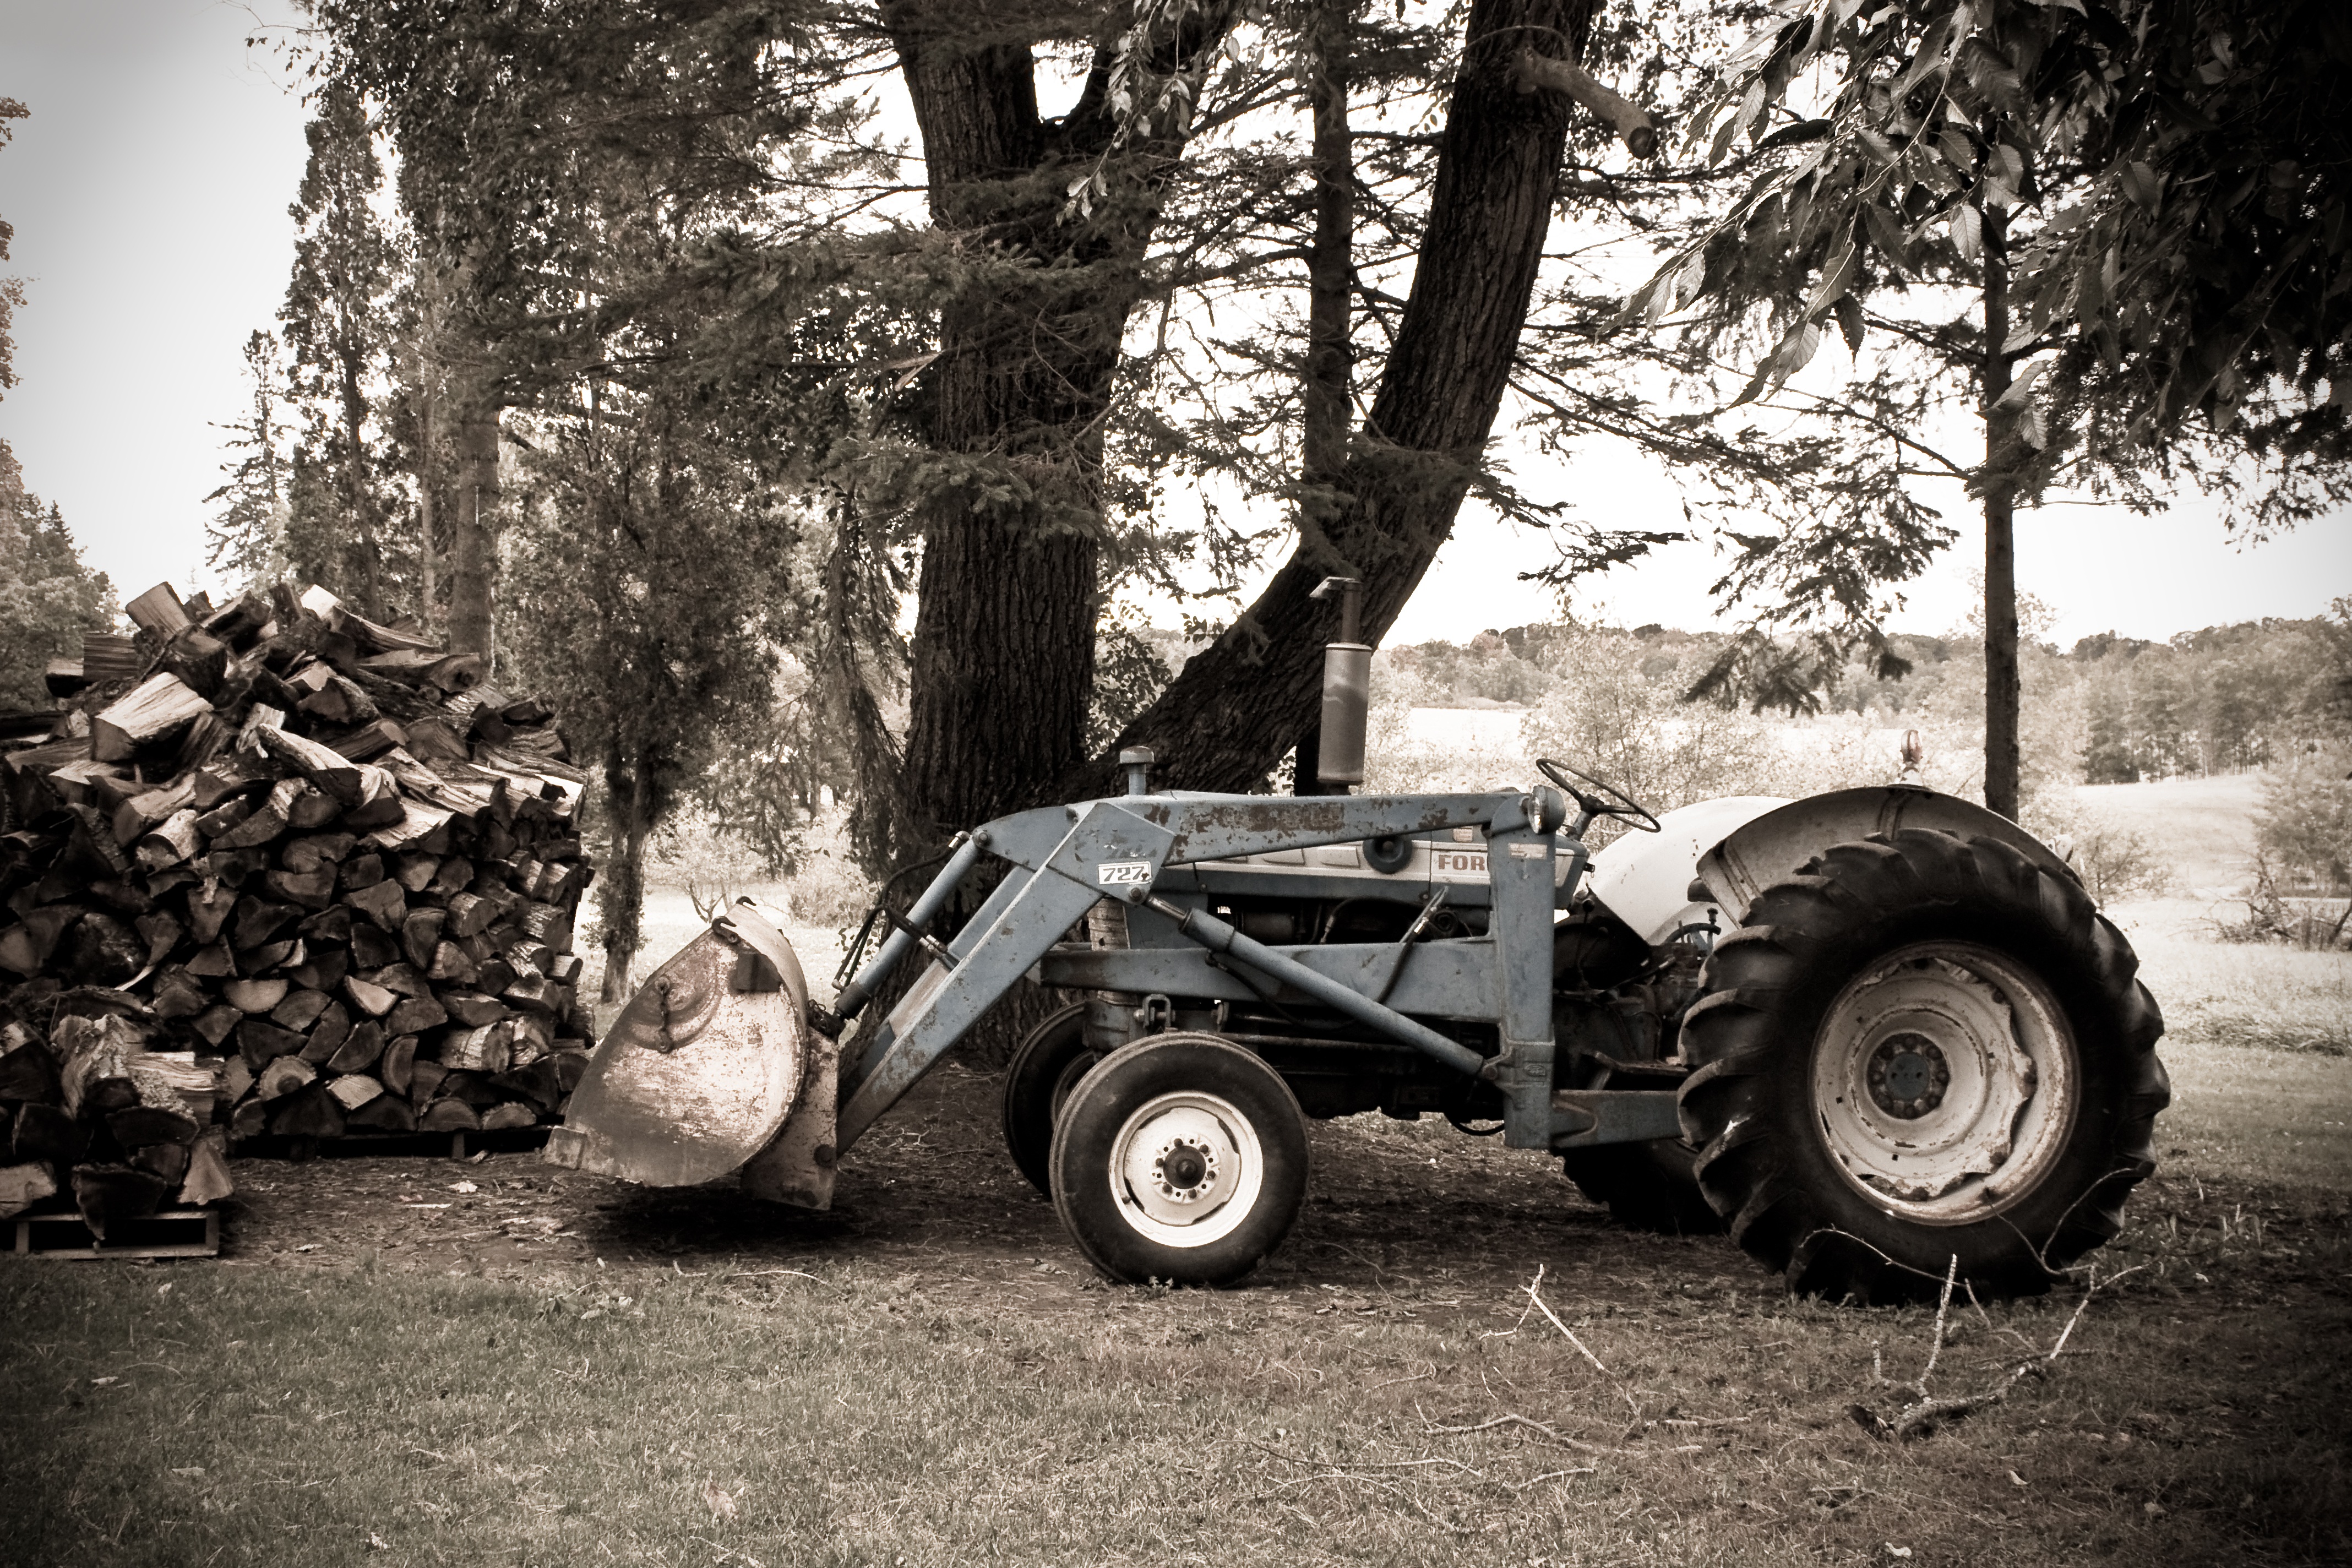
work, landscape, nature, black and white, car, tractor, farm, countryside, jeep, country, summer, rural, farming, harvest, vehicle, industrial, machine, machinery, agriculture, monochrome, vintage car, farmer, monochrome photography, automobile make, off roading